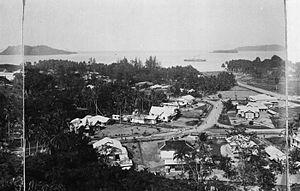
La baie de Sibolga est un port naturel sur la côte occidentale du nord de Sumatra en Indonésie. Elle est nommée d'après la ville Sibolga située sur cette baie.